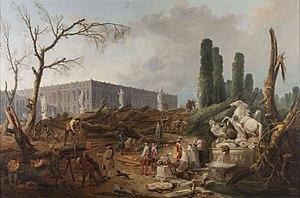
Tableau exposé au salon de 1777 avec une semblable nommée ""vues des jardins de Versailles, dans le temps qu'on abattait les arbres"". Œuvre commandée par Louis XVI en 1775 pour célébrer les grands travaux réalisés cette année dans le parc. Dimensions
Le jardin de Versailles, également appelé jardin du château de Versailles ou, au pluriel, les jardins de Versailles ou les jardins du château de Versailles, est situé à l'ouest du château de Versailles.
Liste de peintures d'Hubert Robert, peintre français du XVIIIᵉ siècle.
Cette page concerne l’année 1774 du calendrier grégorien.